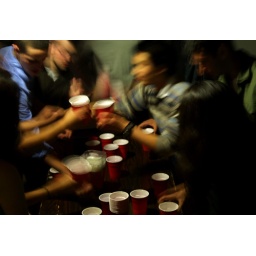
Feud over red cups